Léo Figuères

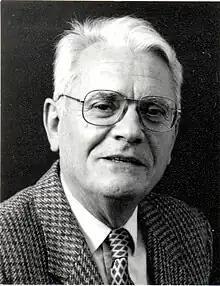
Figuères in 1990

Léopold "Léo" Figuères (27 March 1918 – 1 August 2011) was a French politician and publicist belonging to the French Communist Party. A prominent member of the French Resistance, he was mayor of Malakoff from 1965 until his retirement in 1993.